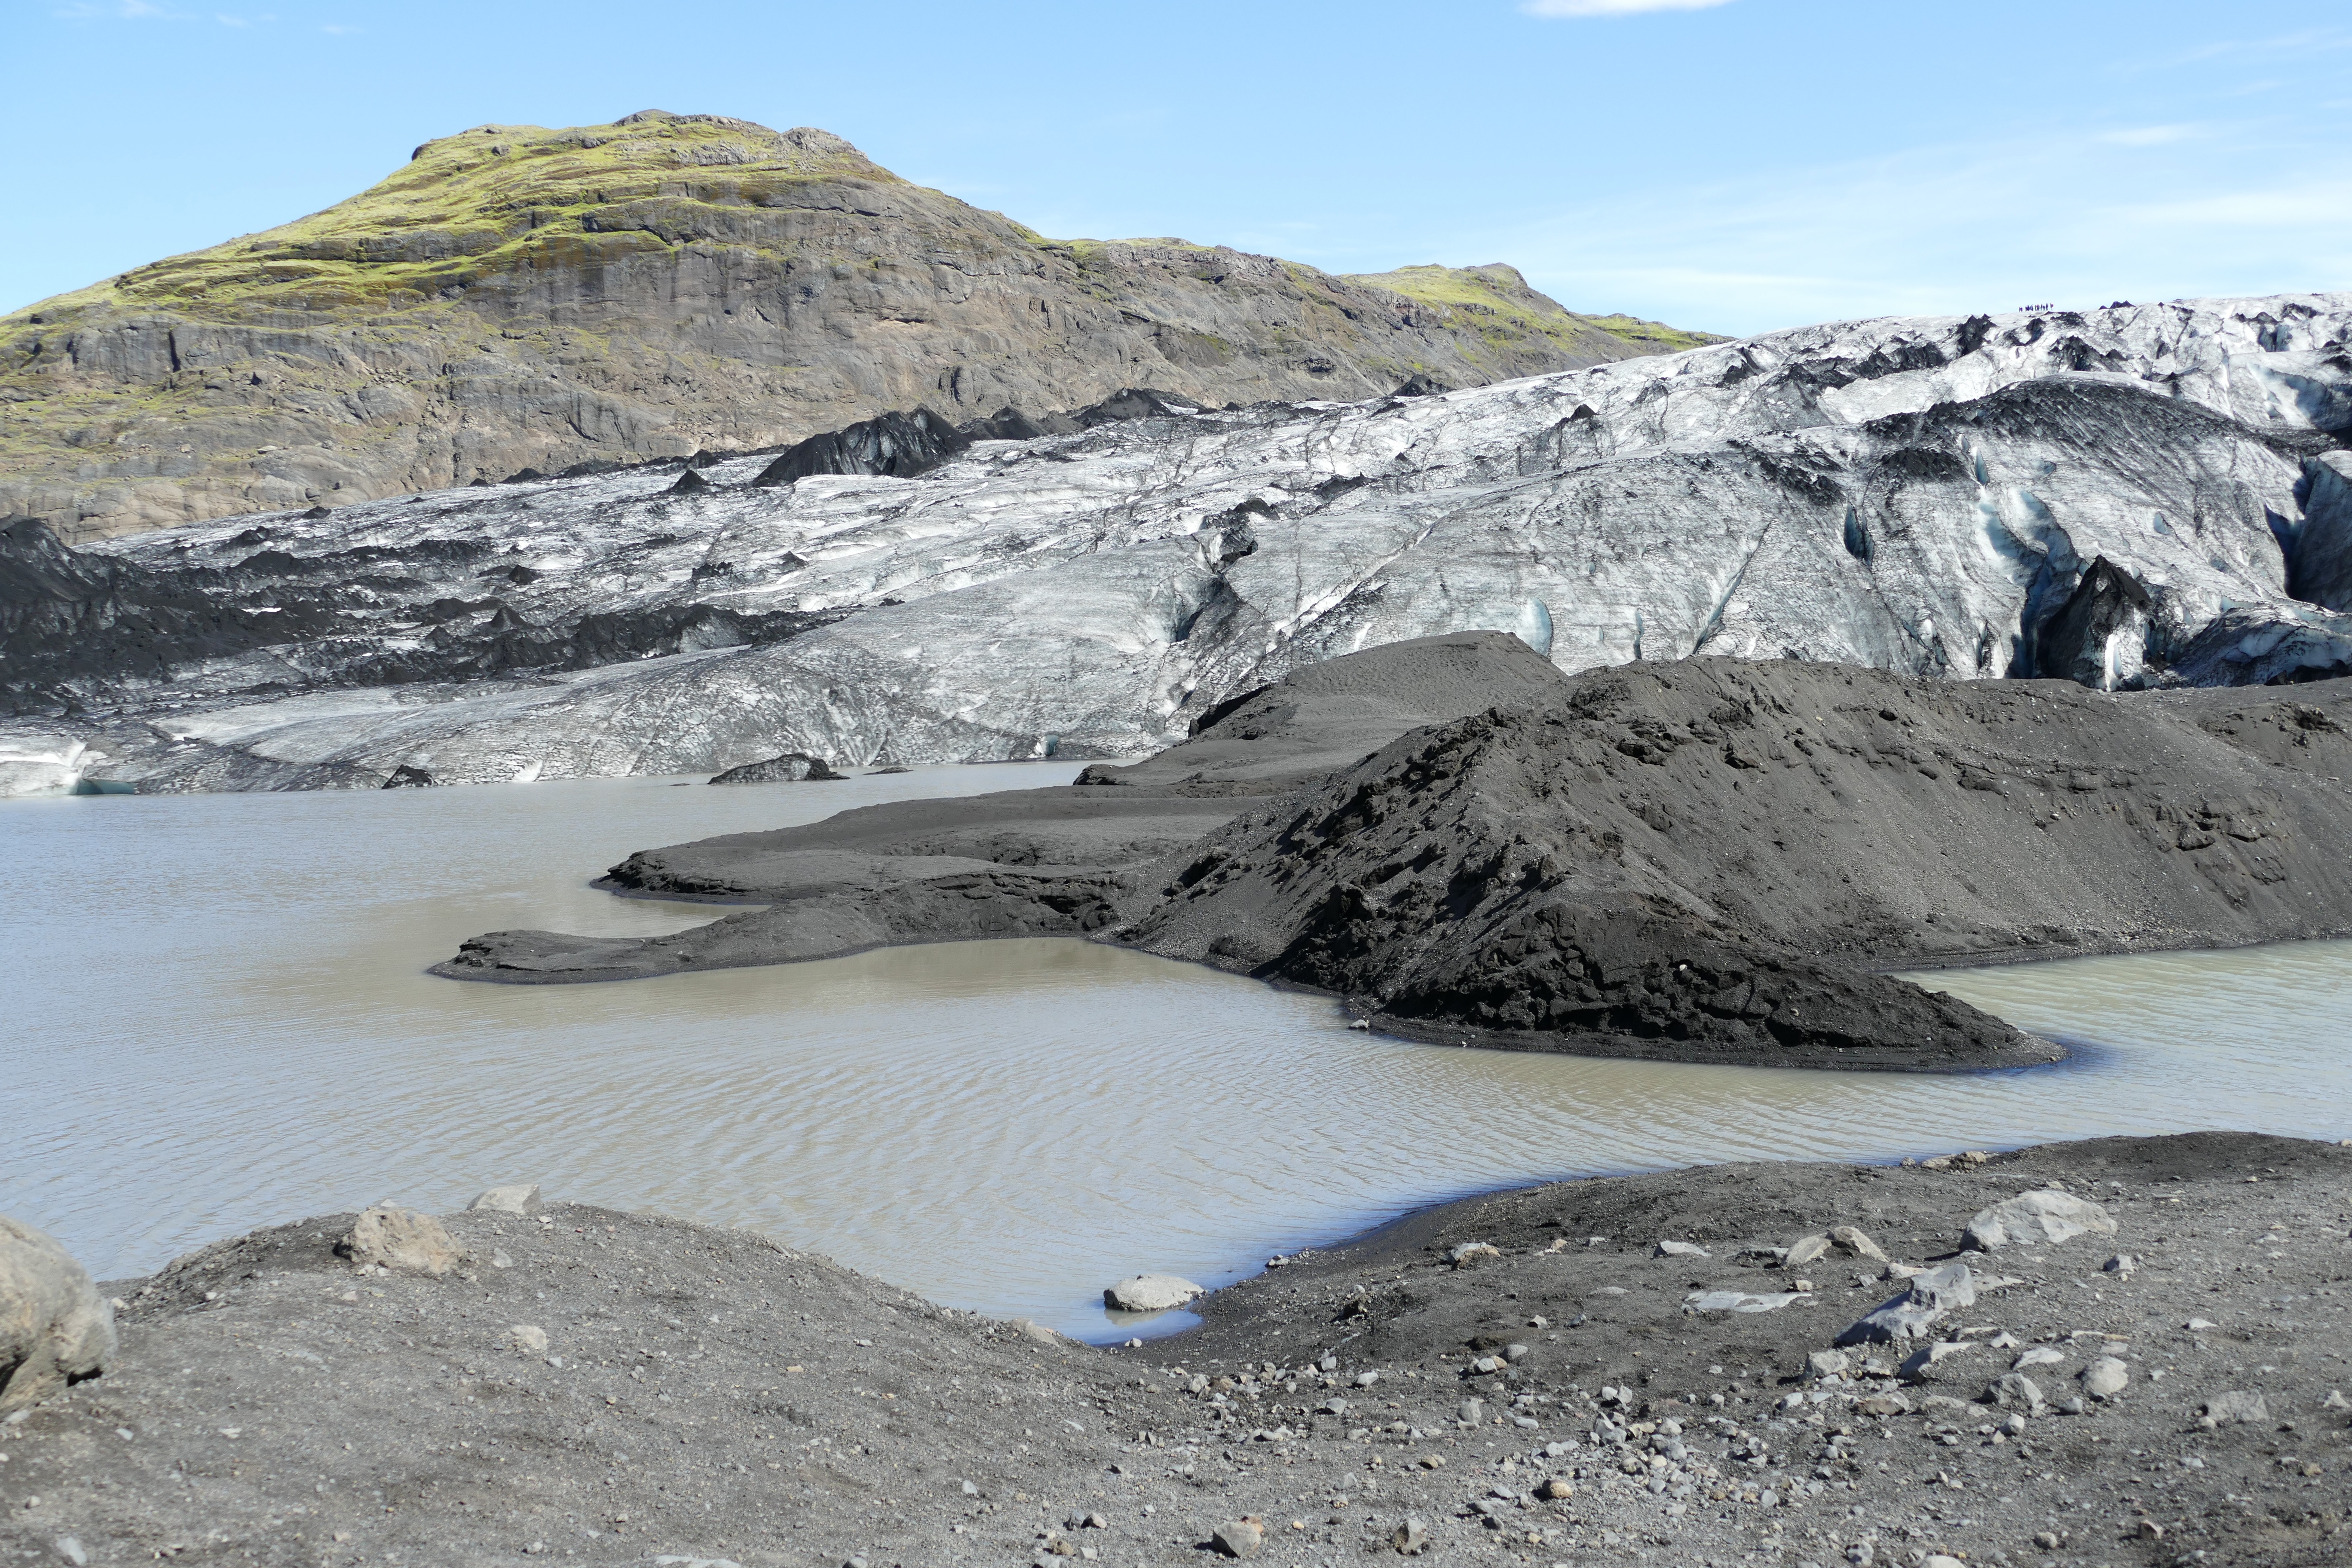
landscape, sea, coast, nature, rock, mountain, ice, glacier, iceland, arctic, terrain, ridge, geology, mountains, badlands, scree, plateau, fell, tundra, moraine, landform, arctic ocean, myrdalsj kull, geographical feature, glacial landform, geological phenomenon